Trumpeter swan

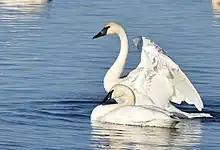
Trumpeter swan pair in Riverlands Migratory Bird Sanctuary.

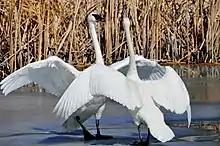
Trumpeter swan courtship in Seedskadee National Wildlife Refuge.

Like other swans, trumpeter swans often mate for life, and both parents participate in raising their young, but primarily the female incubates the eggs. Most pair bonds are formed when swans are 5 to 7 years old, although some pairs do not form until they are nearly 20 years old. "Divorces" have been known between birds, in which case the mates will be serially monogamous, with mates in differing breeding seasons. Occasionally, if his mate dies, a male trumpeter swan may not pair again for the rest of his life.